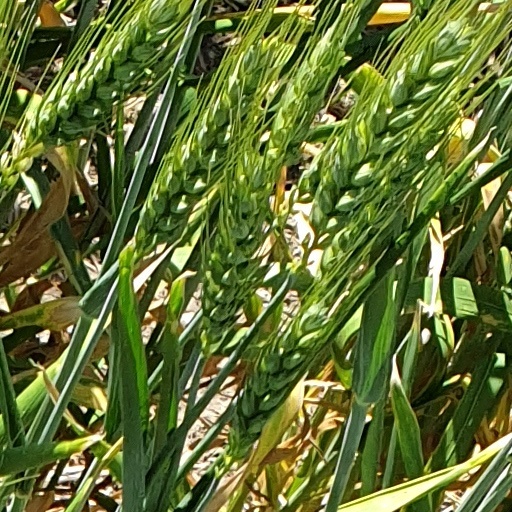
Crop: wheat